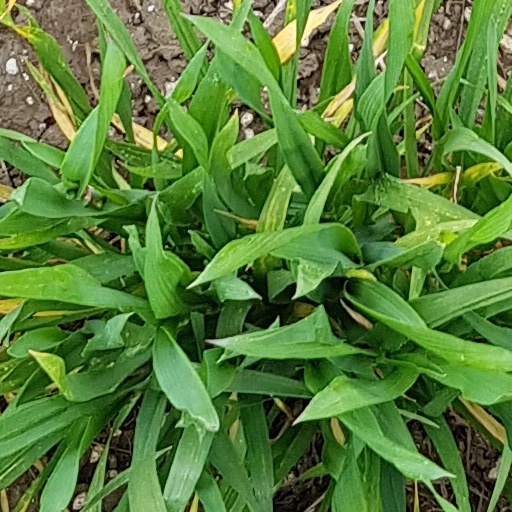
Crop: wheat